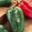
Label: sweet_pepper